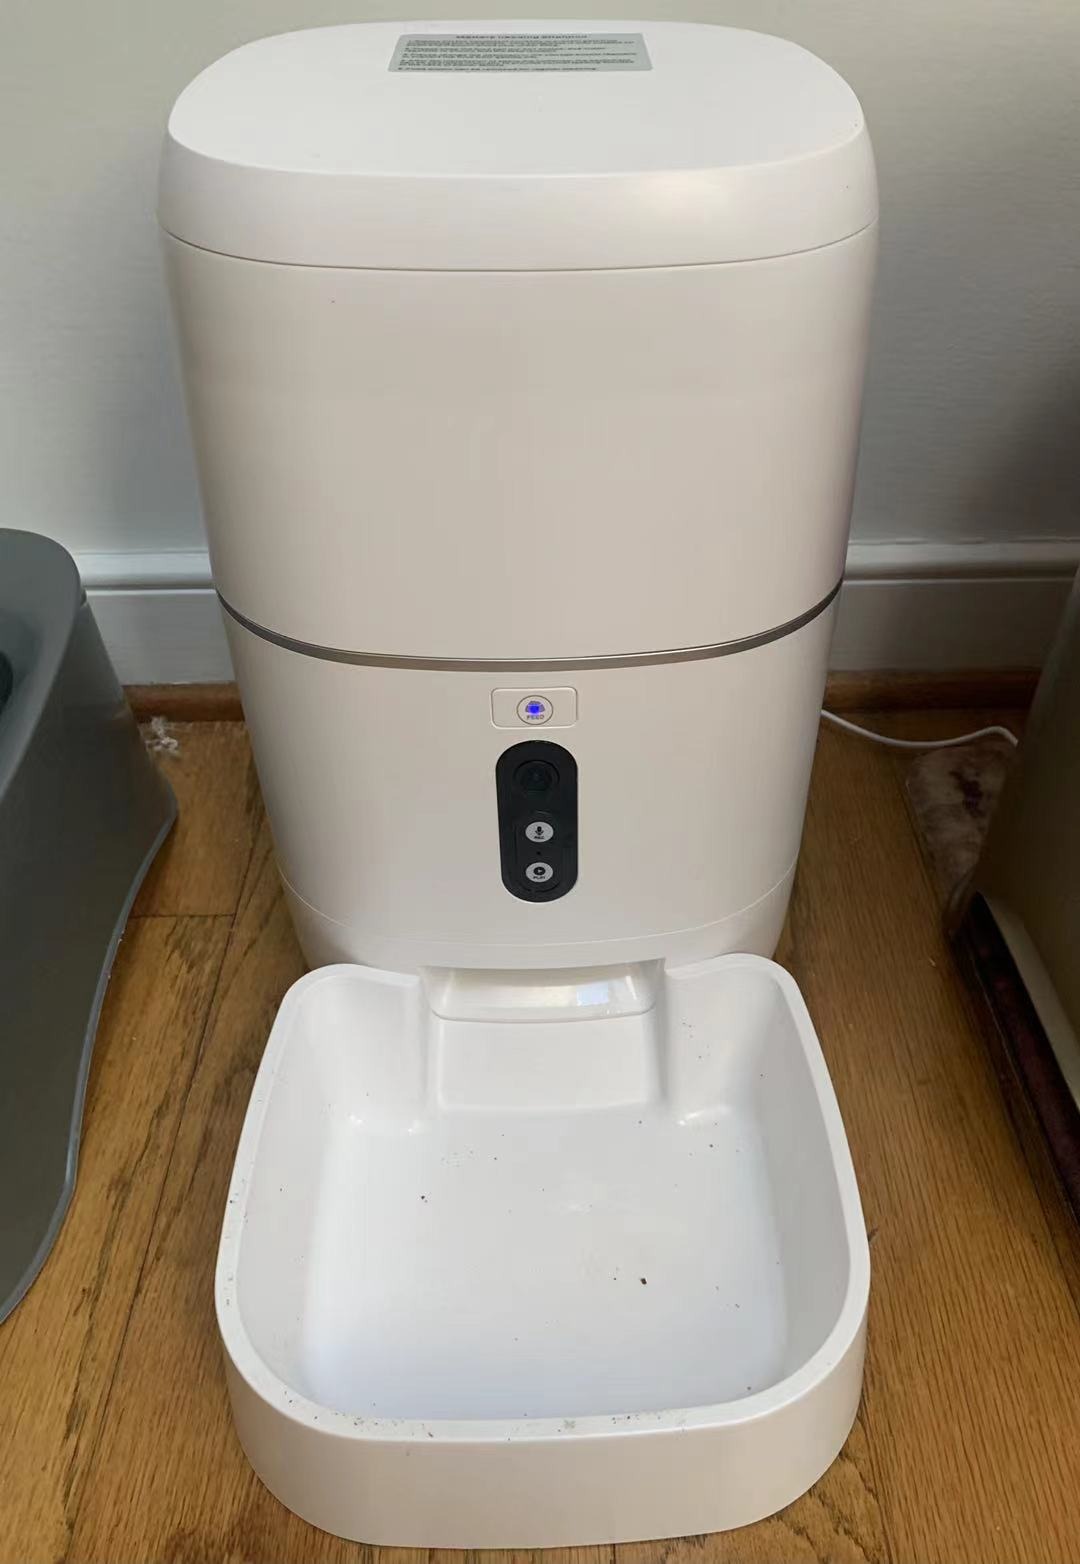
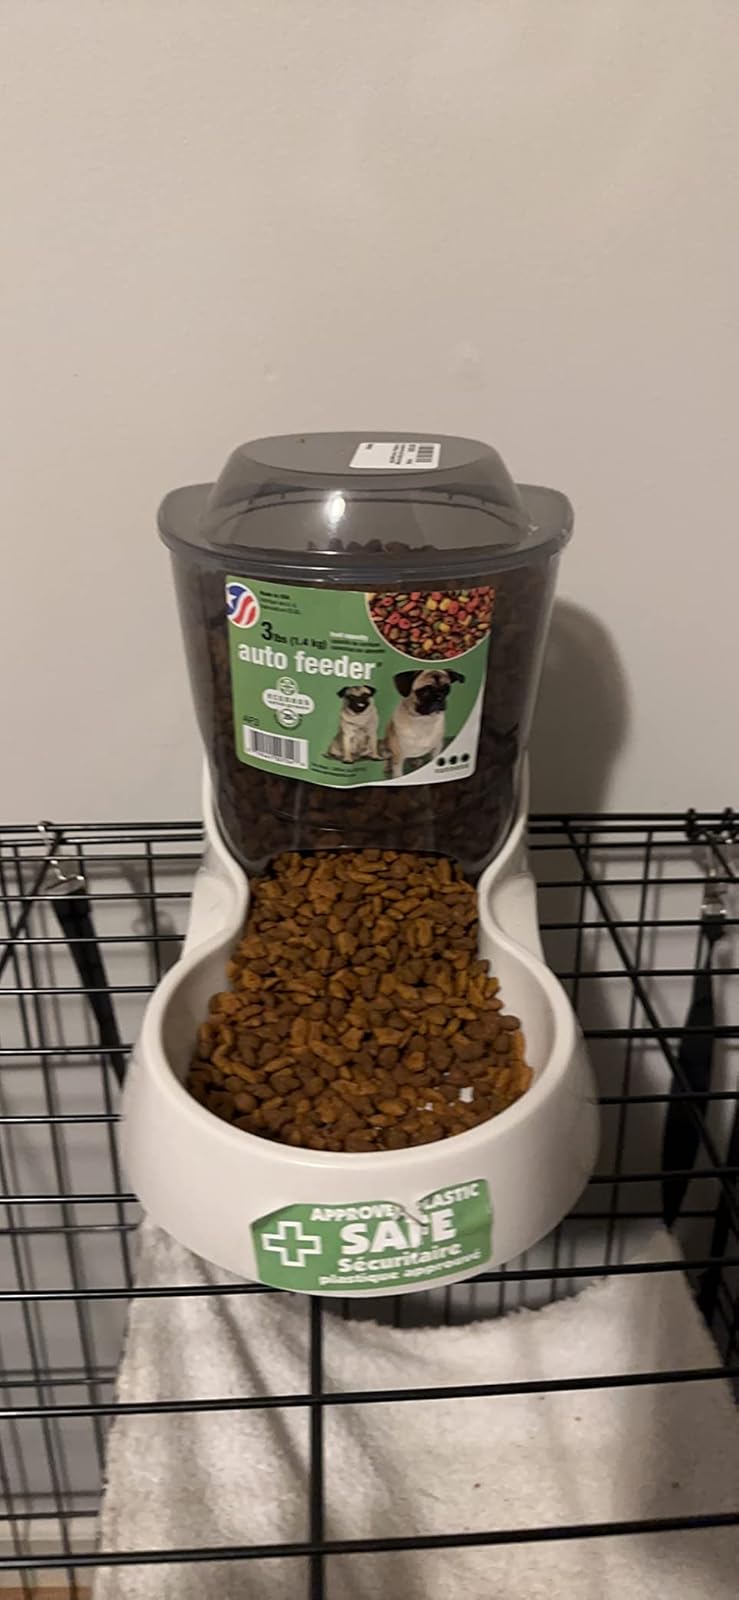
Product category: items_feeder
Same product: no